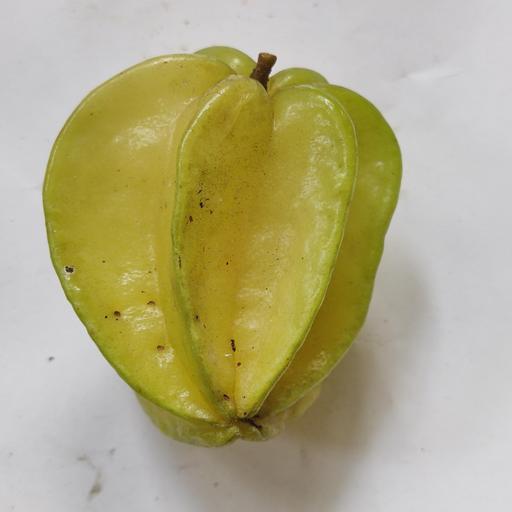
Crop type: Carambola